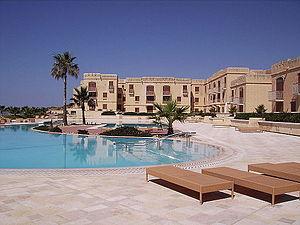
Le fort Chambray est une fortification côtière située sur un promontoire dominant le port de Mġarr. Il porte le nom du chevalier français de l'ordre de Saint-Jean de Jérusalem, Jacques-François de Chambray, qui finança sa construction au XVIIIᵉ siècle.